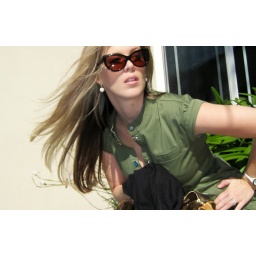
marc by marc jacobs army green shirt dress -7light